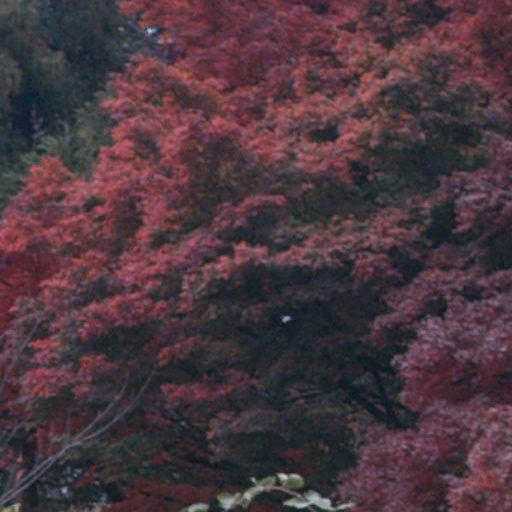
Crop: cassava